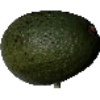
Label: images